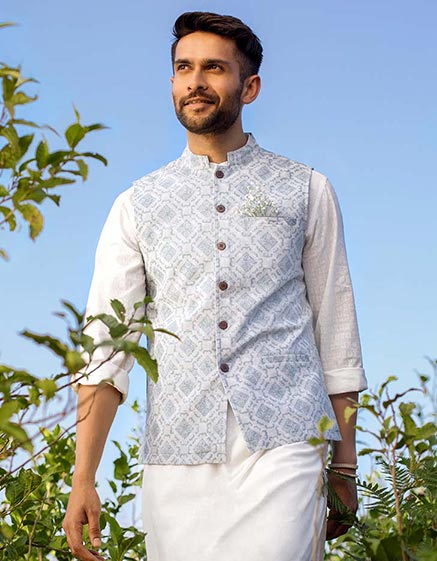
Gender: men